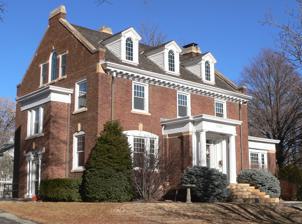
Building: Stubbs–Ballah House
Country: United States of America
Year built: 1917
Historic house in Nebraska, United States United States historic place Stubbs–Ballah House U.S. National Register of Historic Places Show map of Nebraska Show map of the United States Location 1000 Prospect Ave., Norfolk, Nebraska Coordinates 42°02′12″N 97°25′15″W / 42.036541°N 97.420864°W / 42.036541; -97.420864 Built 1917 Architect James C. Stitt NRHP reference No. 13001021 Added to NRHP December 31, 2013 The Stubbs–Ballah House in Norfolk in Madison County, Nebraska , USA, was built in 1917. It was listed on the National Register of Historic Places in 2013. It was designed by the architect James C. Stitt . Congressman Mike and Mandi Flood lived in the house from 2006 to 2012. Congressman Flood served as Speaker of the Nebraska Unicameral Legislature from 2007 to 2013. References